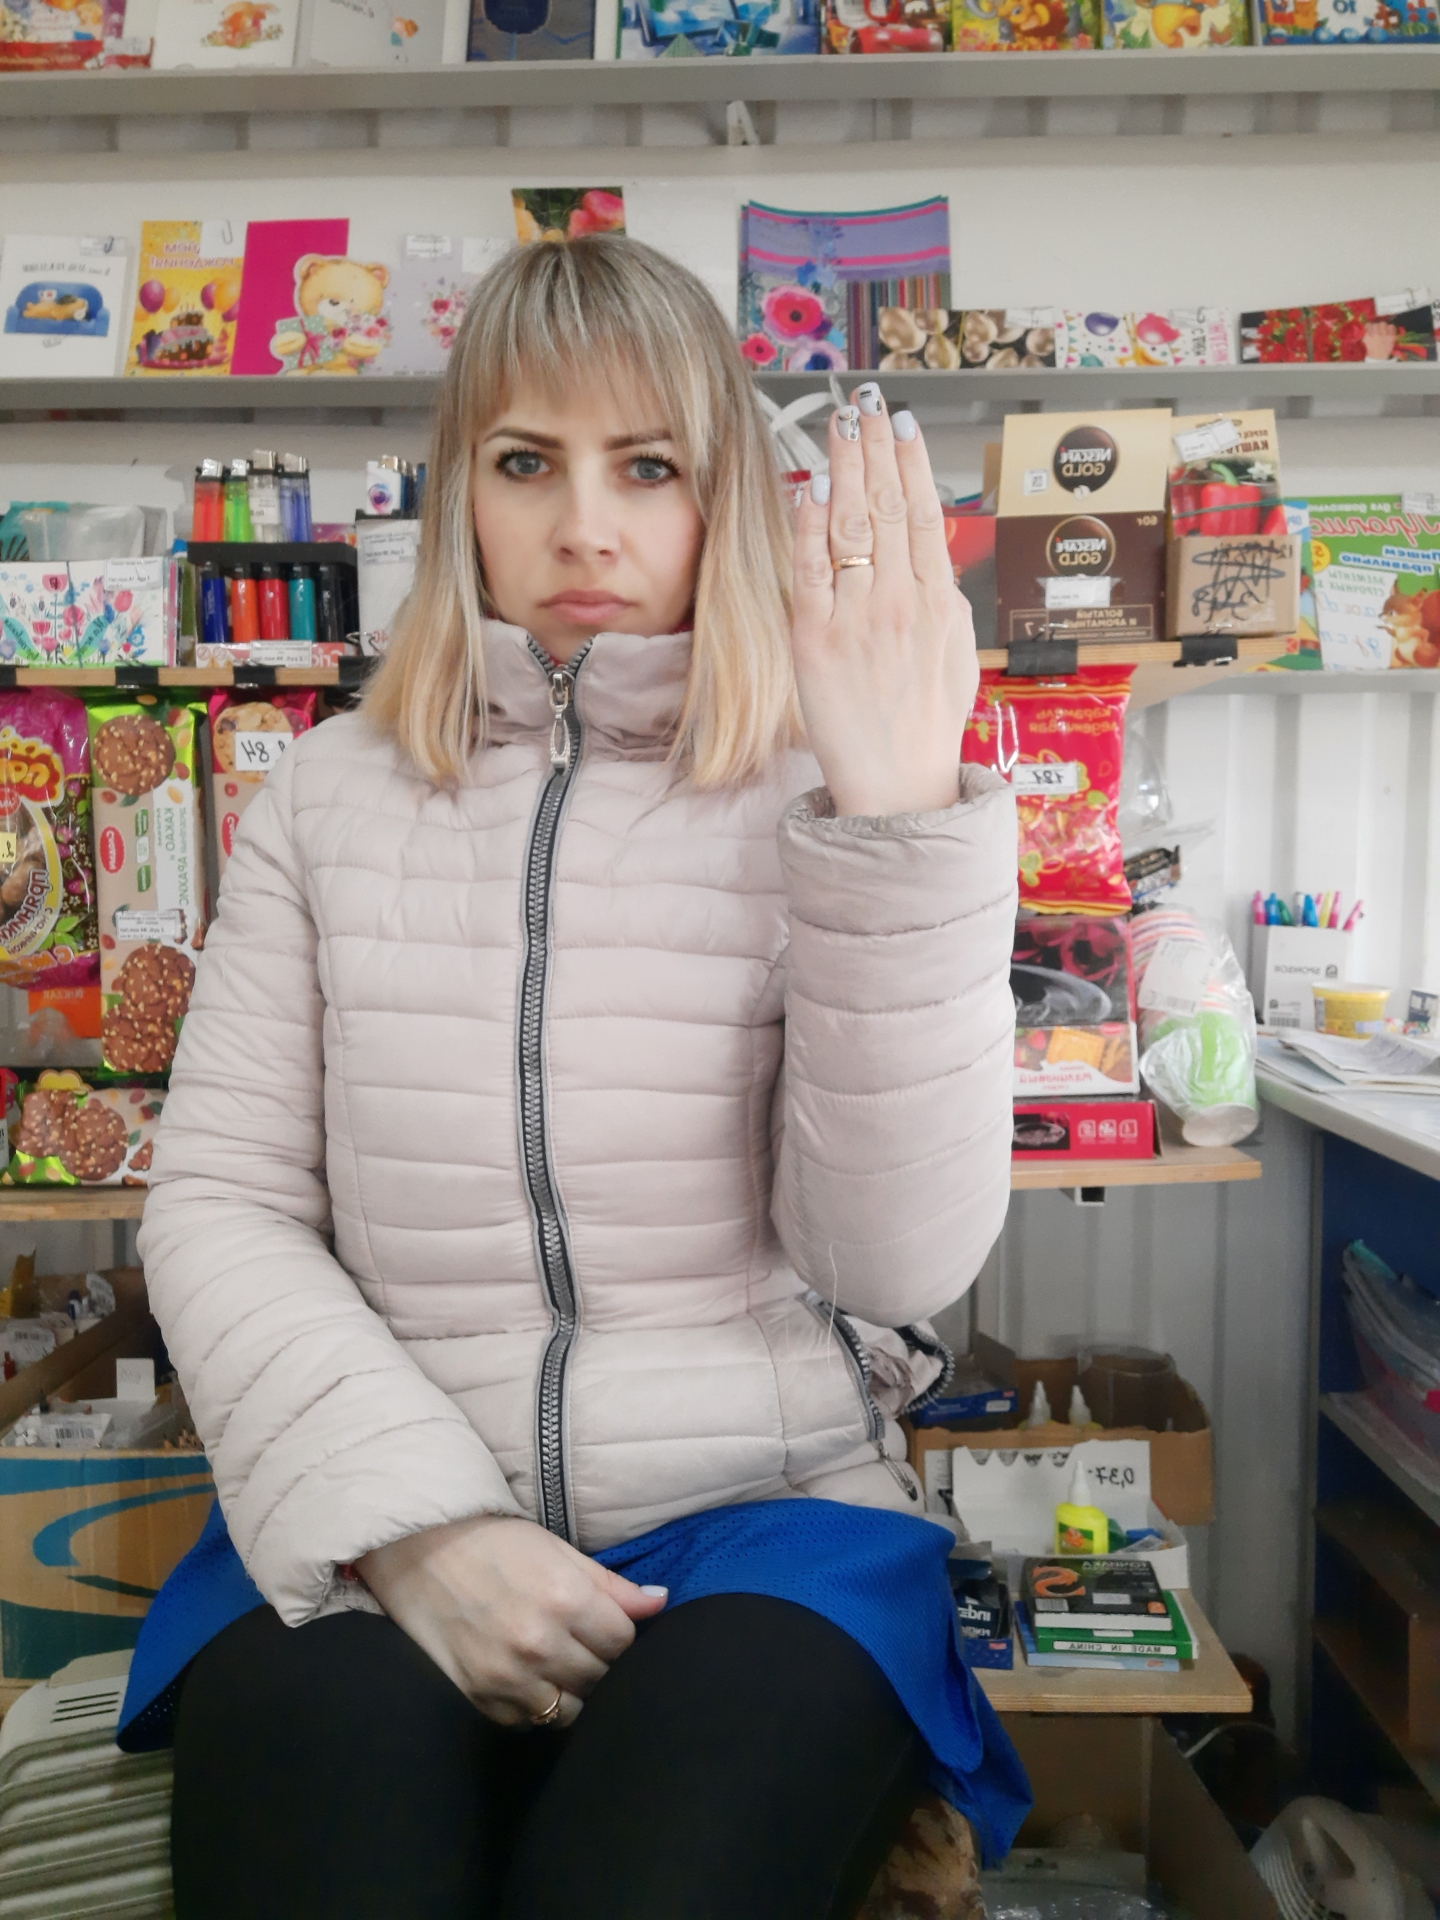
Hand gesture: stop_inverted